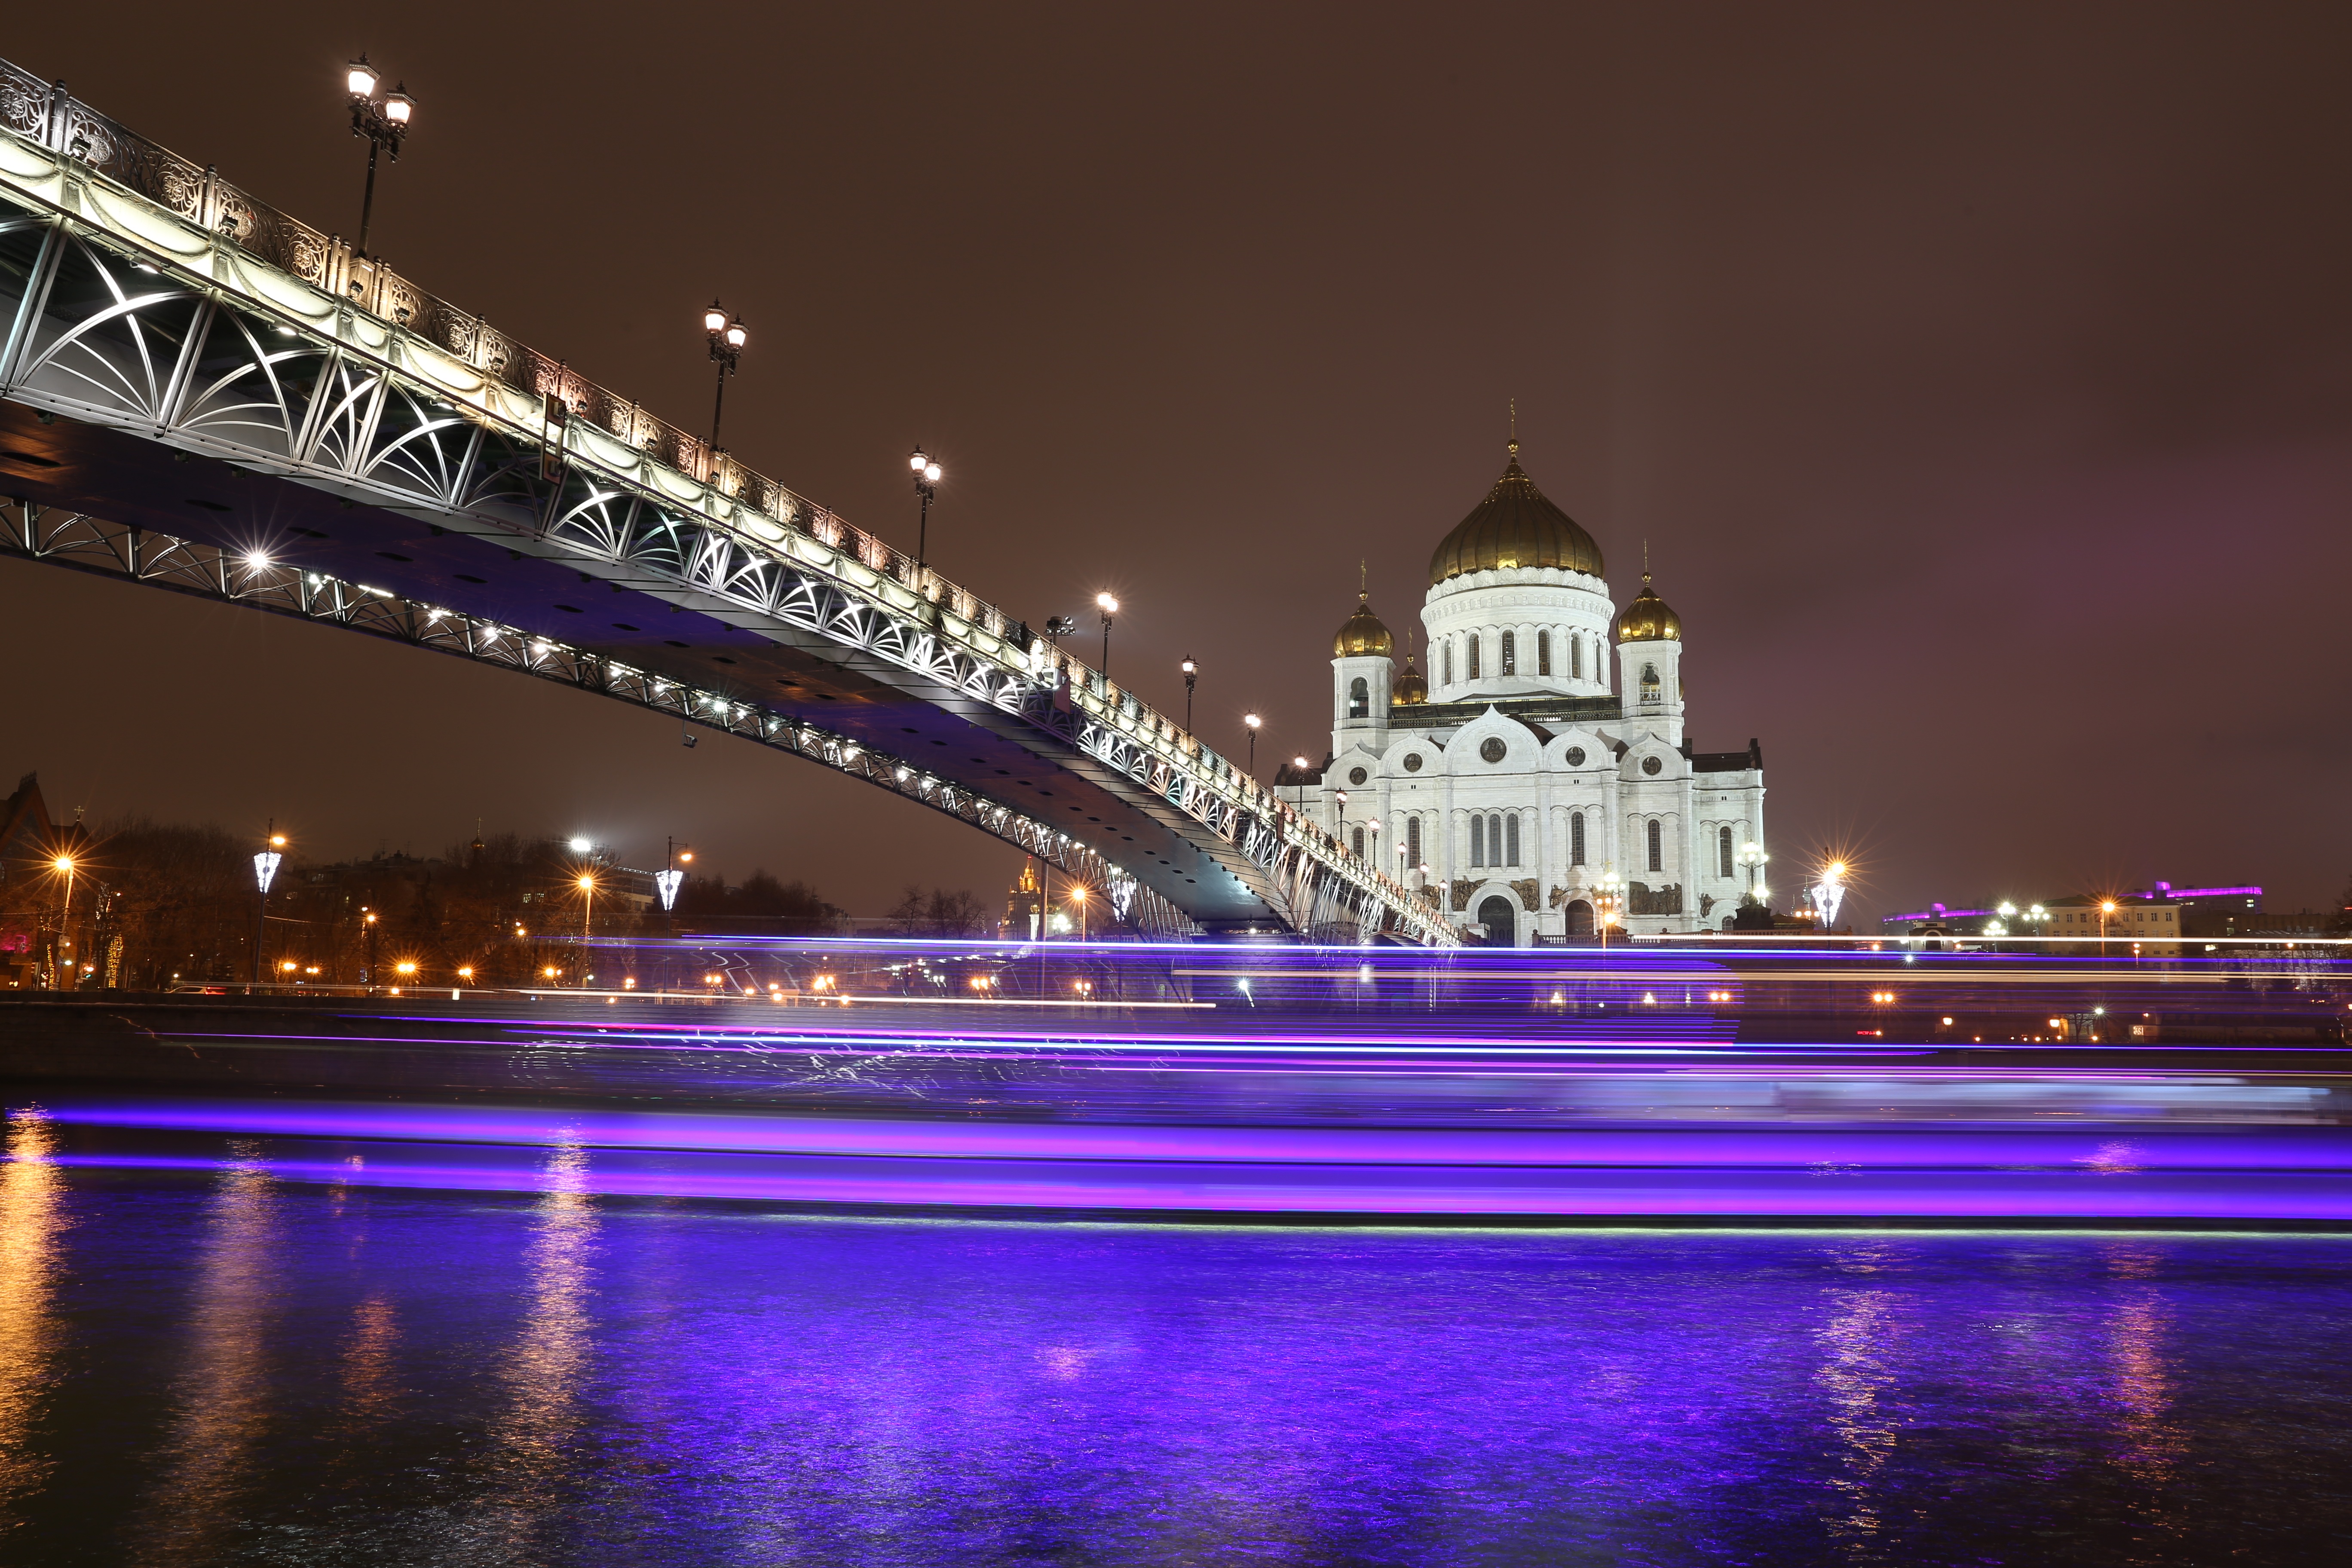
light, bridge, skyline, night, city, cityscape, dusk, evening, reflection, sight, landmark, long exposure, lights